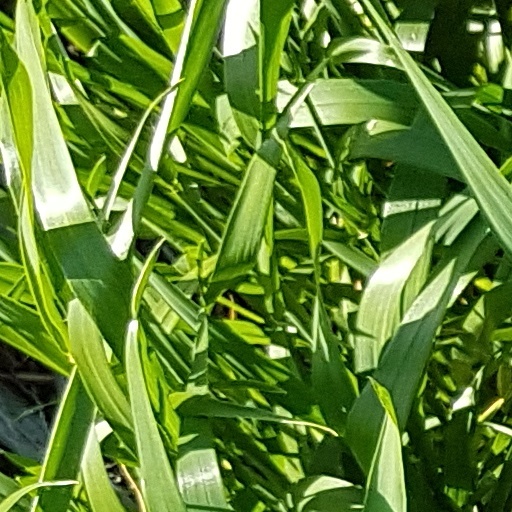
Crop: wheat